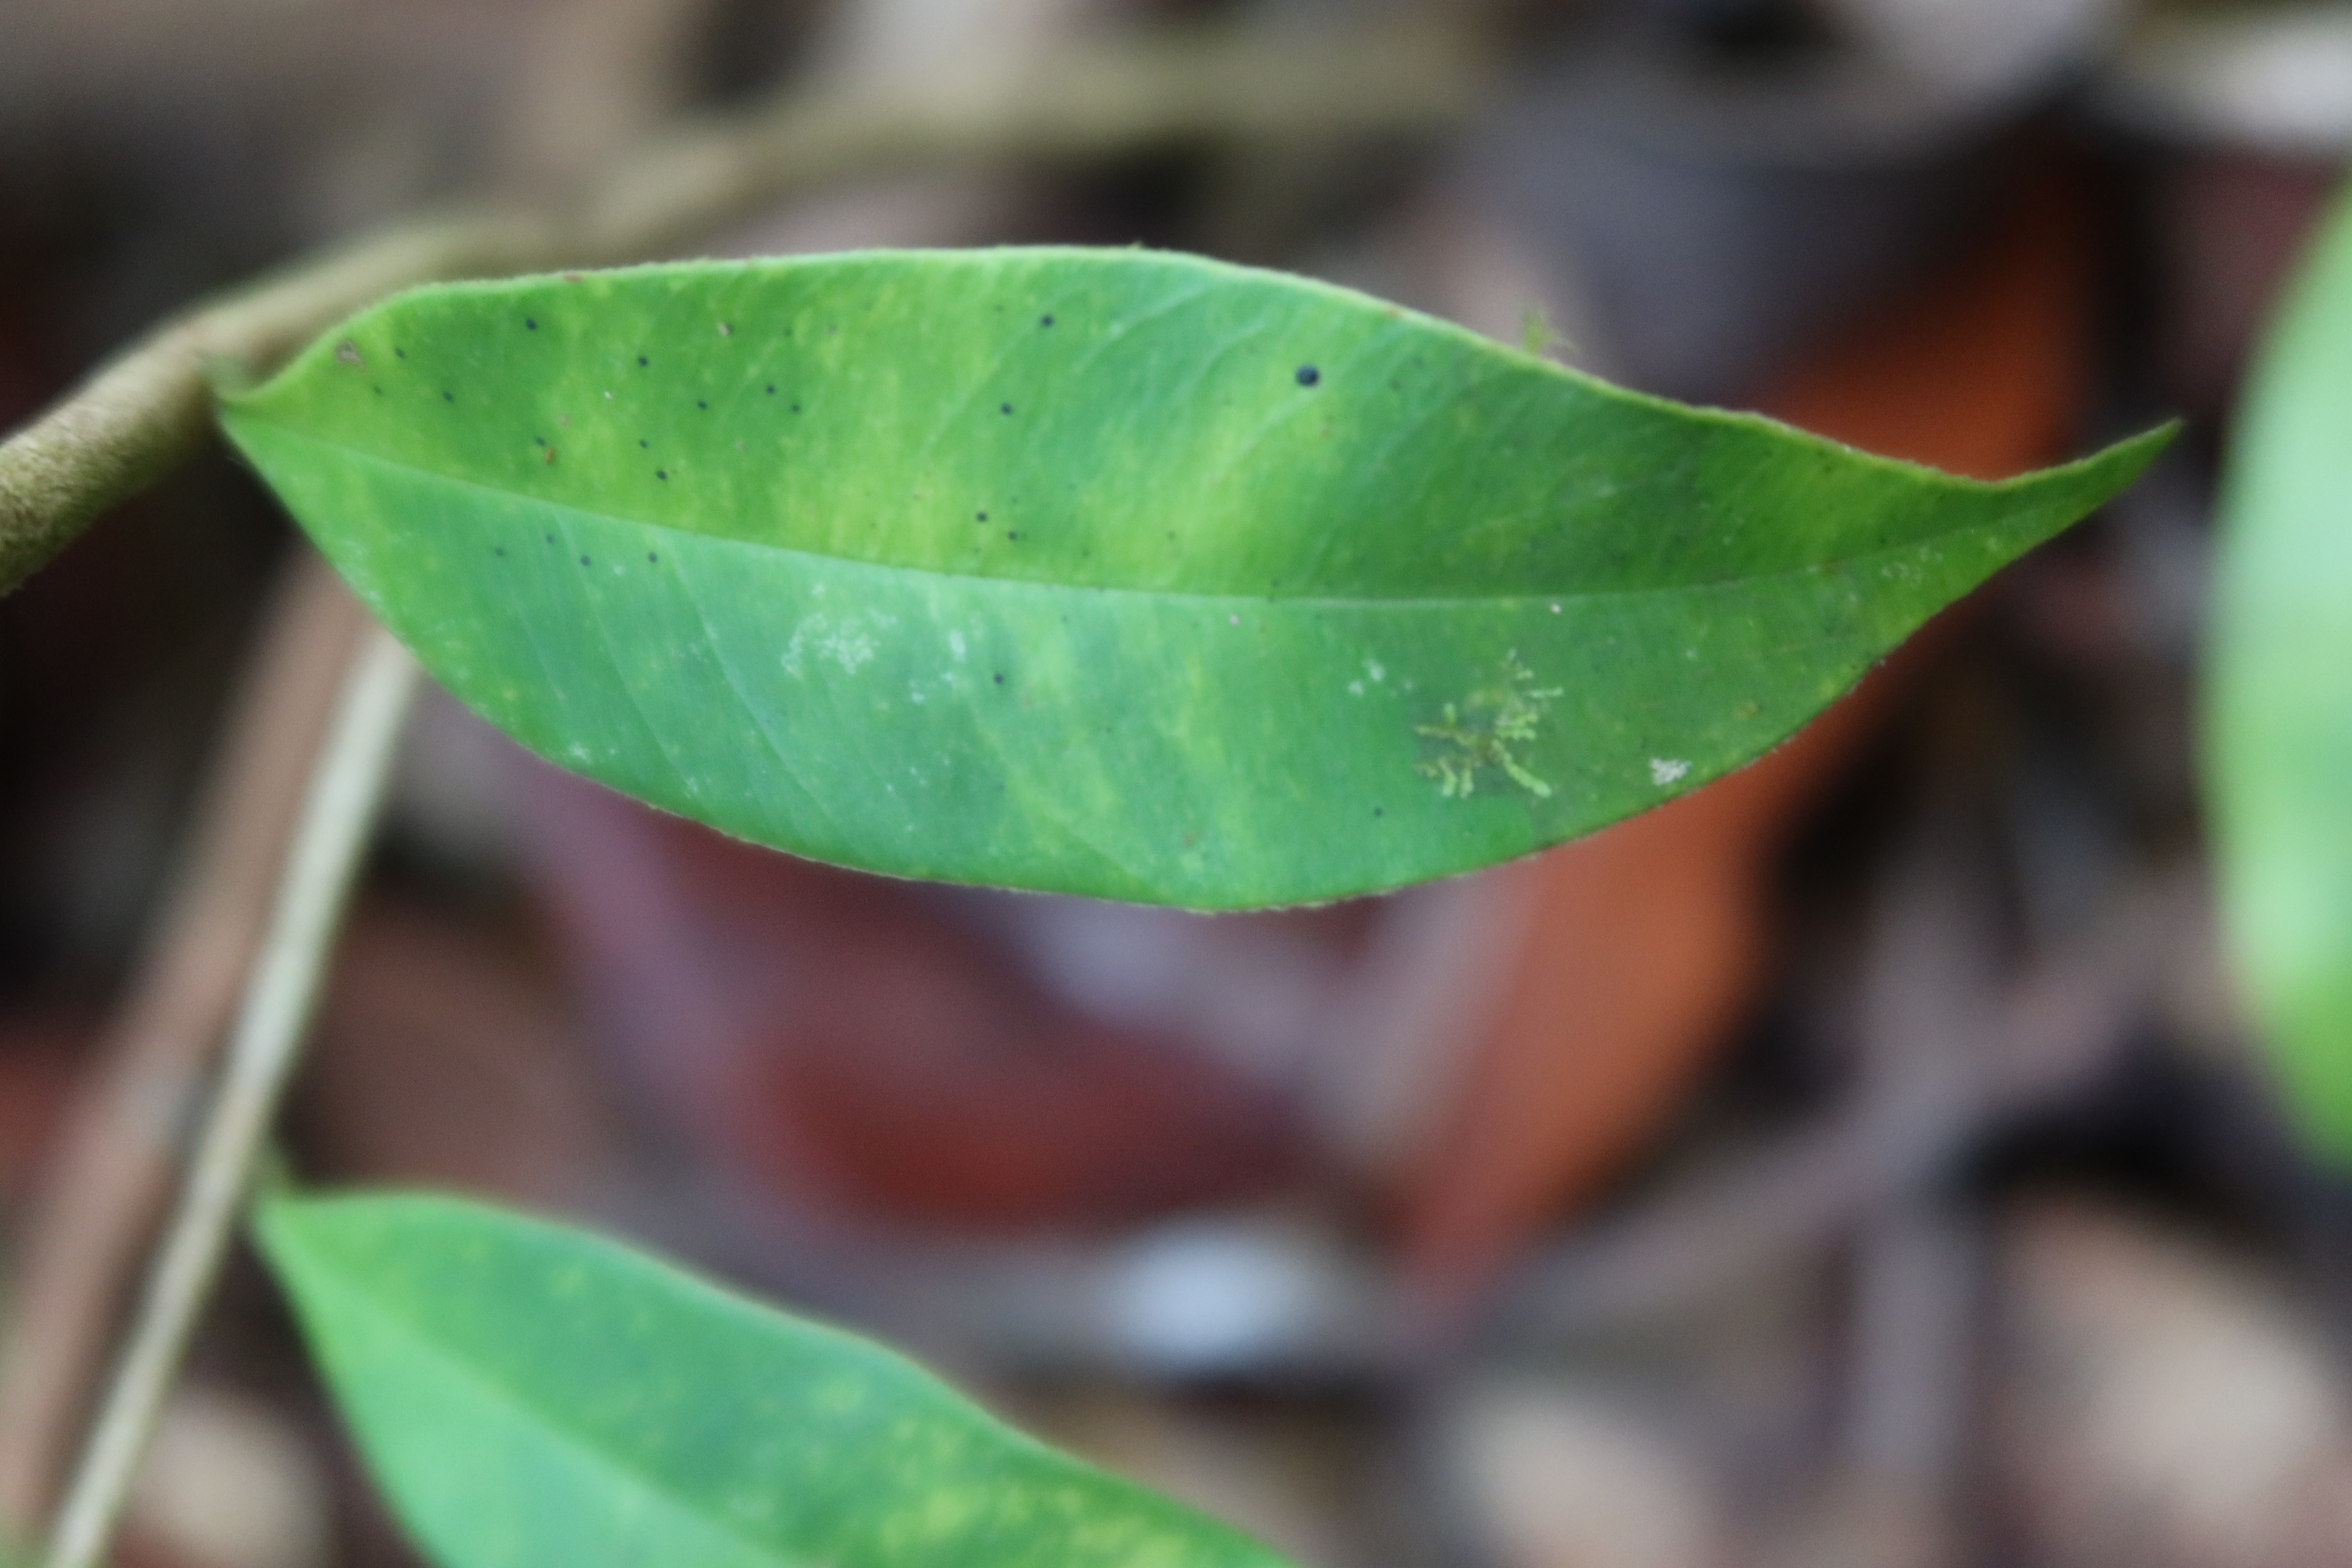
Label: Brown spots